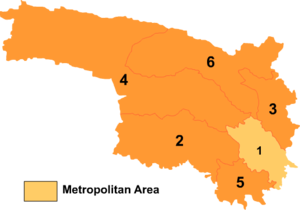
Yushu (Qinghai) / Administrative enheder
Kort over Yushu
Yushu er et autonomt præfektur for tibetanere i provinsen Qinghai i det vestlige Kina. Det har et areal er på 267.000 km², og en befolkning på 260.000 mennesker i 2004.